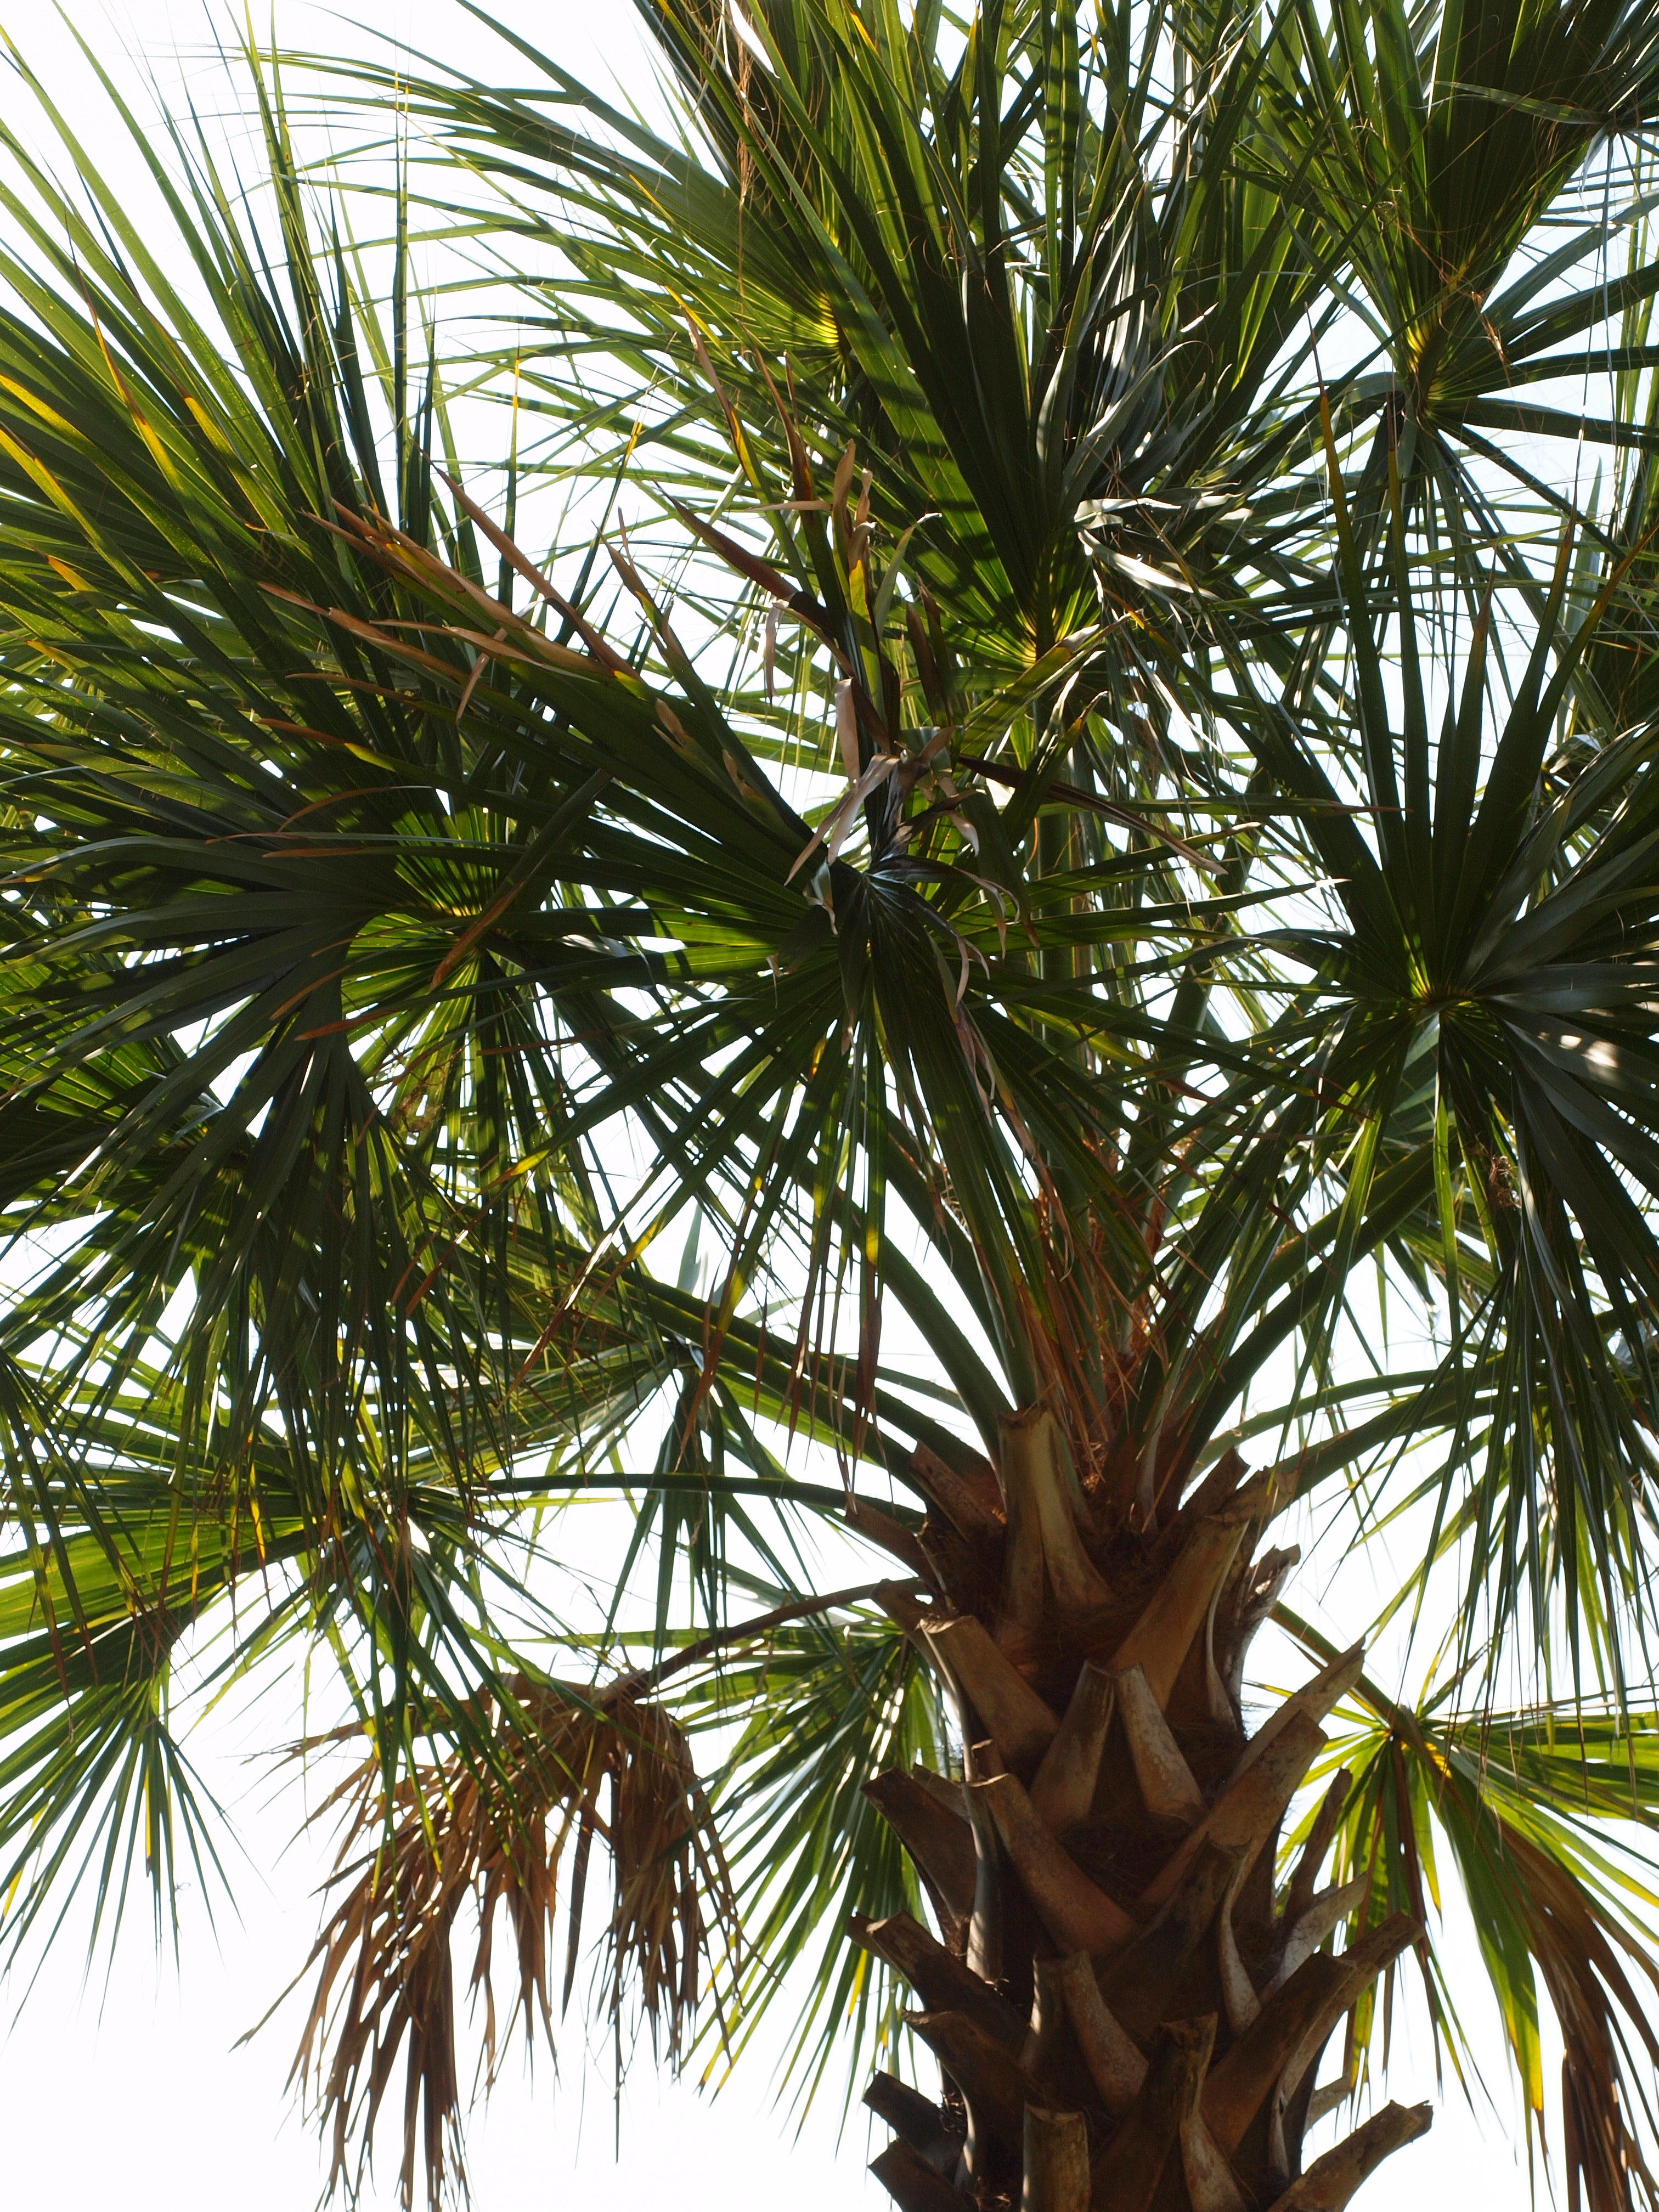
tree, branch, plant, fruit, palm tree, flower, food, palm, produce, tropical, evergreen, botany, frond, coconut, spruce, flowering plant, date palm, grass family, woody plant, land plant, arecales, palm family, borassus flabellifer, elaeis